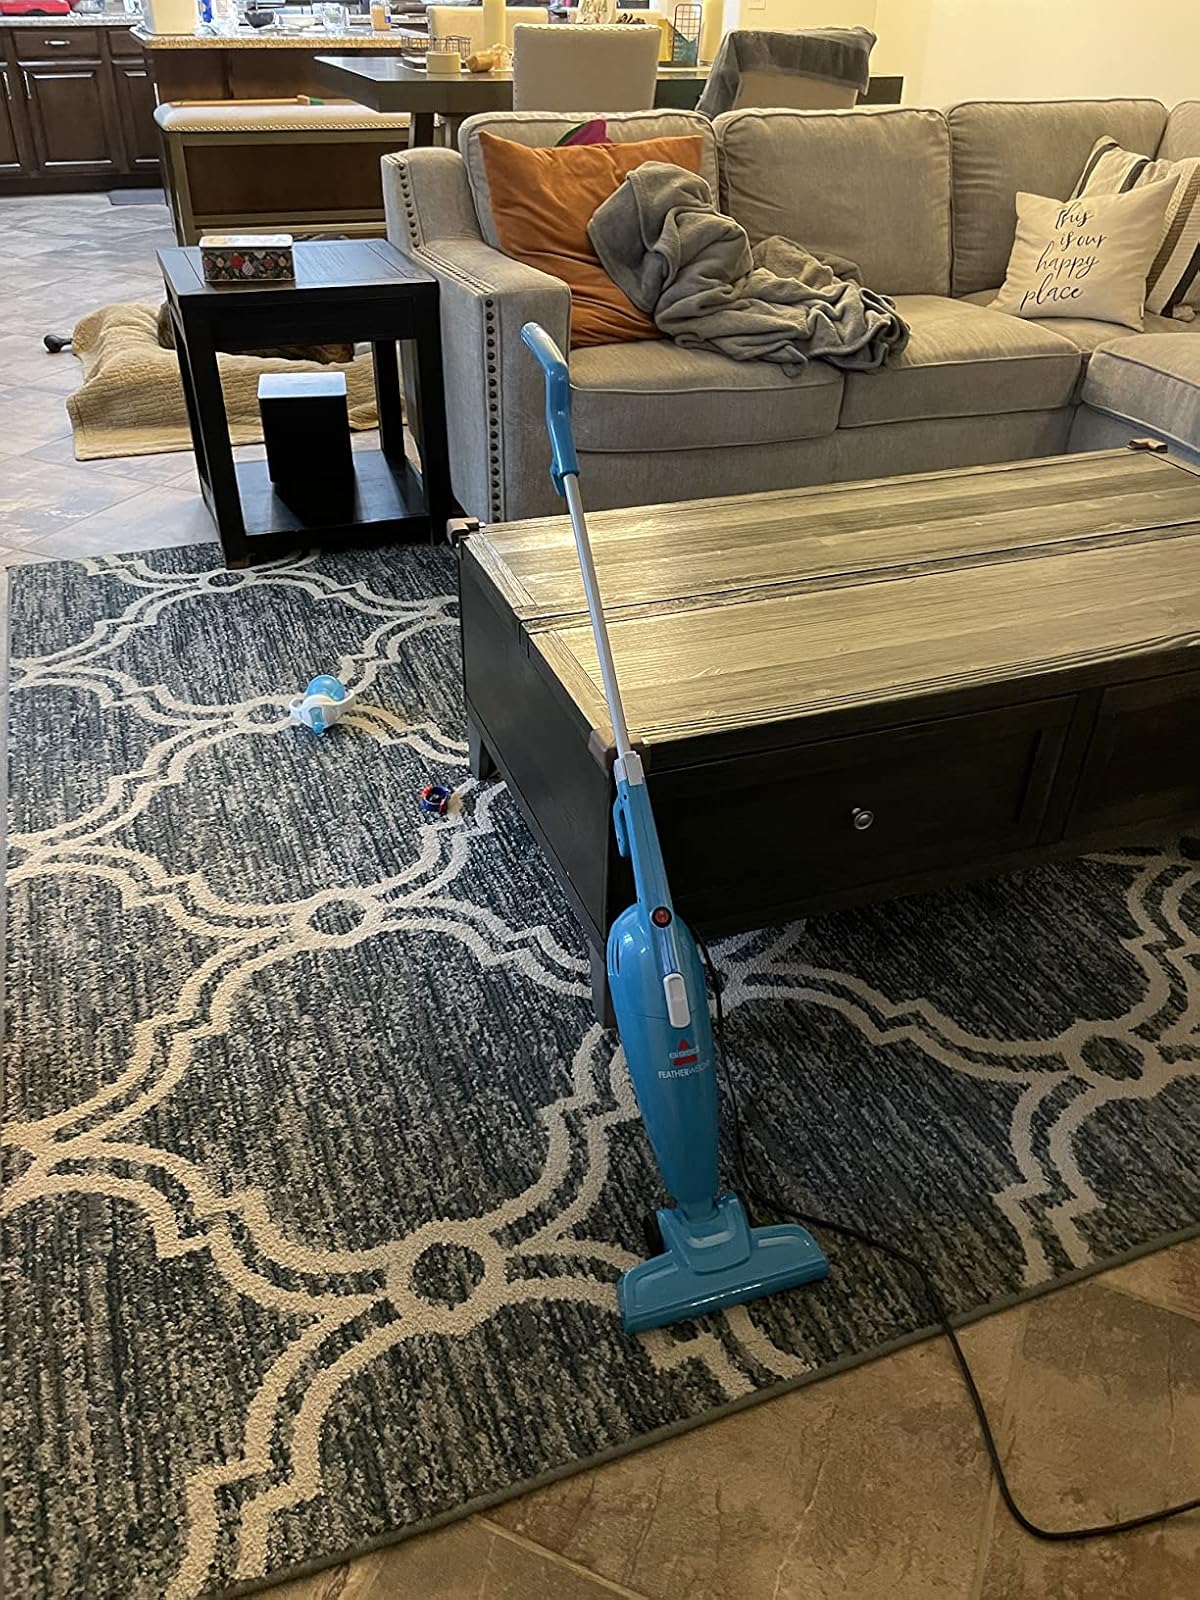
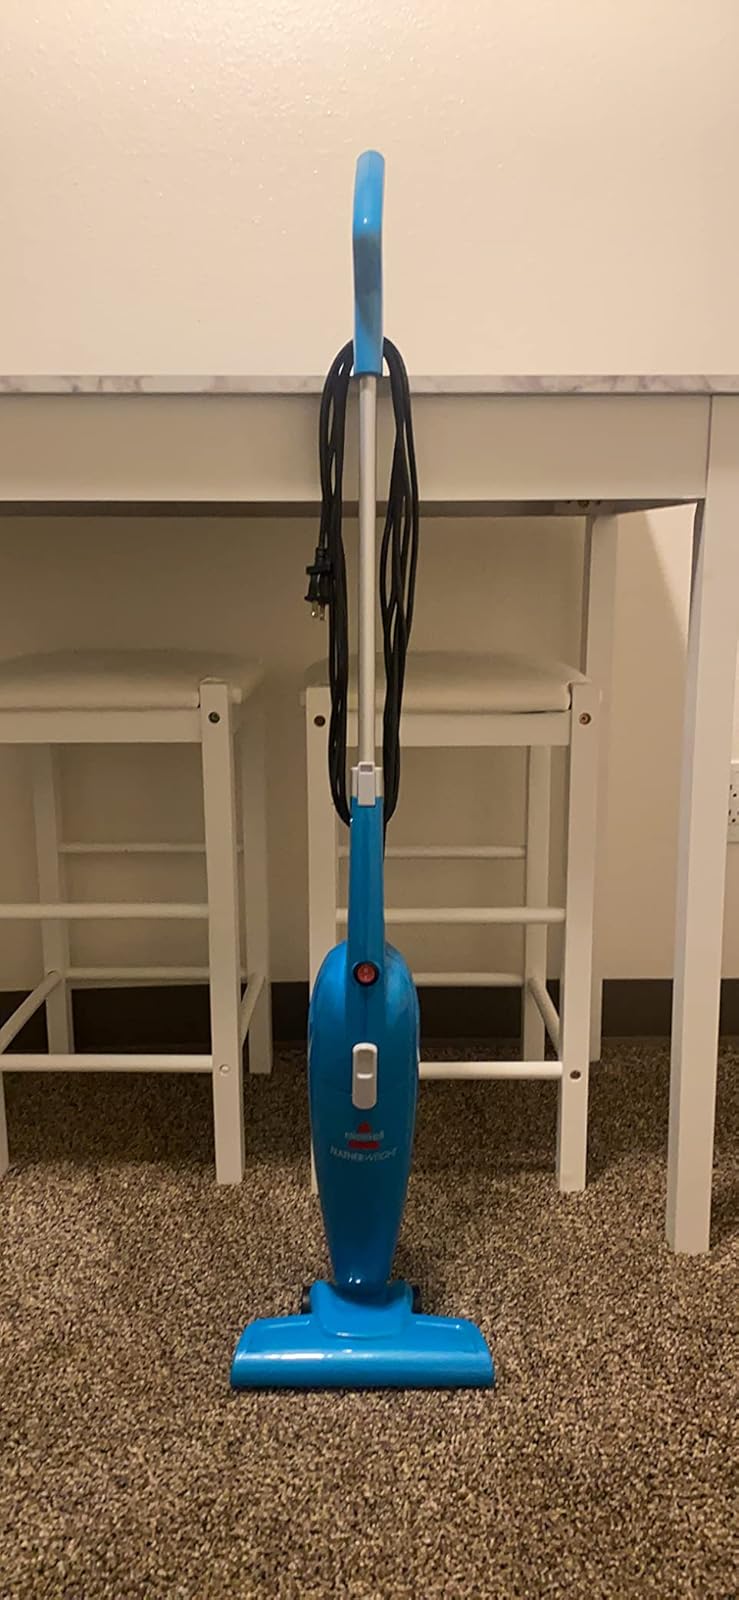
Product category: items_vacuum
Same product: yes